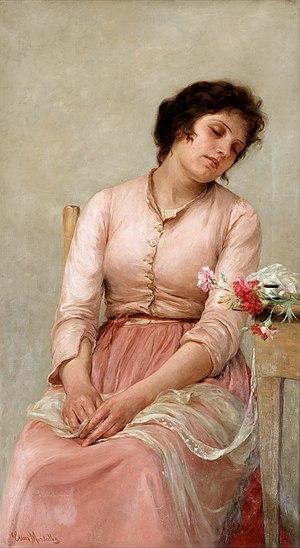
Ellen Emeline Montalba, née à Bath, est une artiste britannique florissante des années 1860 aux années 1910.
François L'Hermite du Solier, dit Tristan L'Hermite ou Tristan, né en 1601 au château du Solier près de Janaillat dans la Marche, mort à Paris le 7 septembre 1655, est un gentilhomme et écrivain français. D'abord page dans l'entourage de Henri de Bourbon-Verneuil, fils naturel du roi Henri IV, puis homme d'épée au service de Louis XIII et de son frère Gaston, duc d'Orléans, il est passé à la postérité comme auteur polygraphe — s'étant illustré comme poète, dramaturge et romancier.